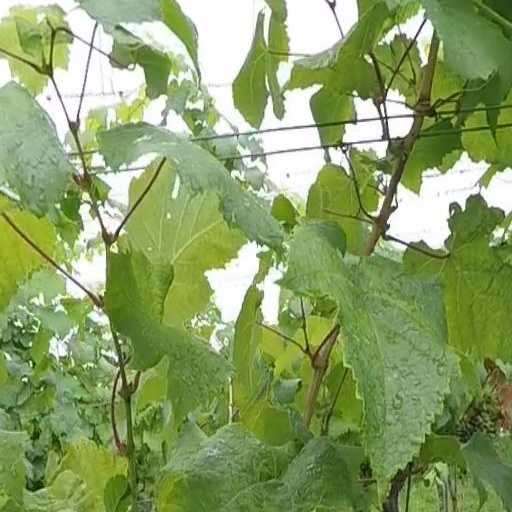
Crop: grape